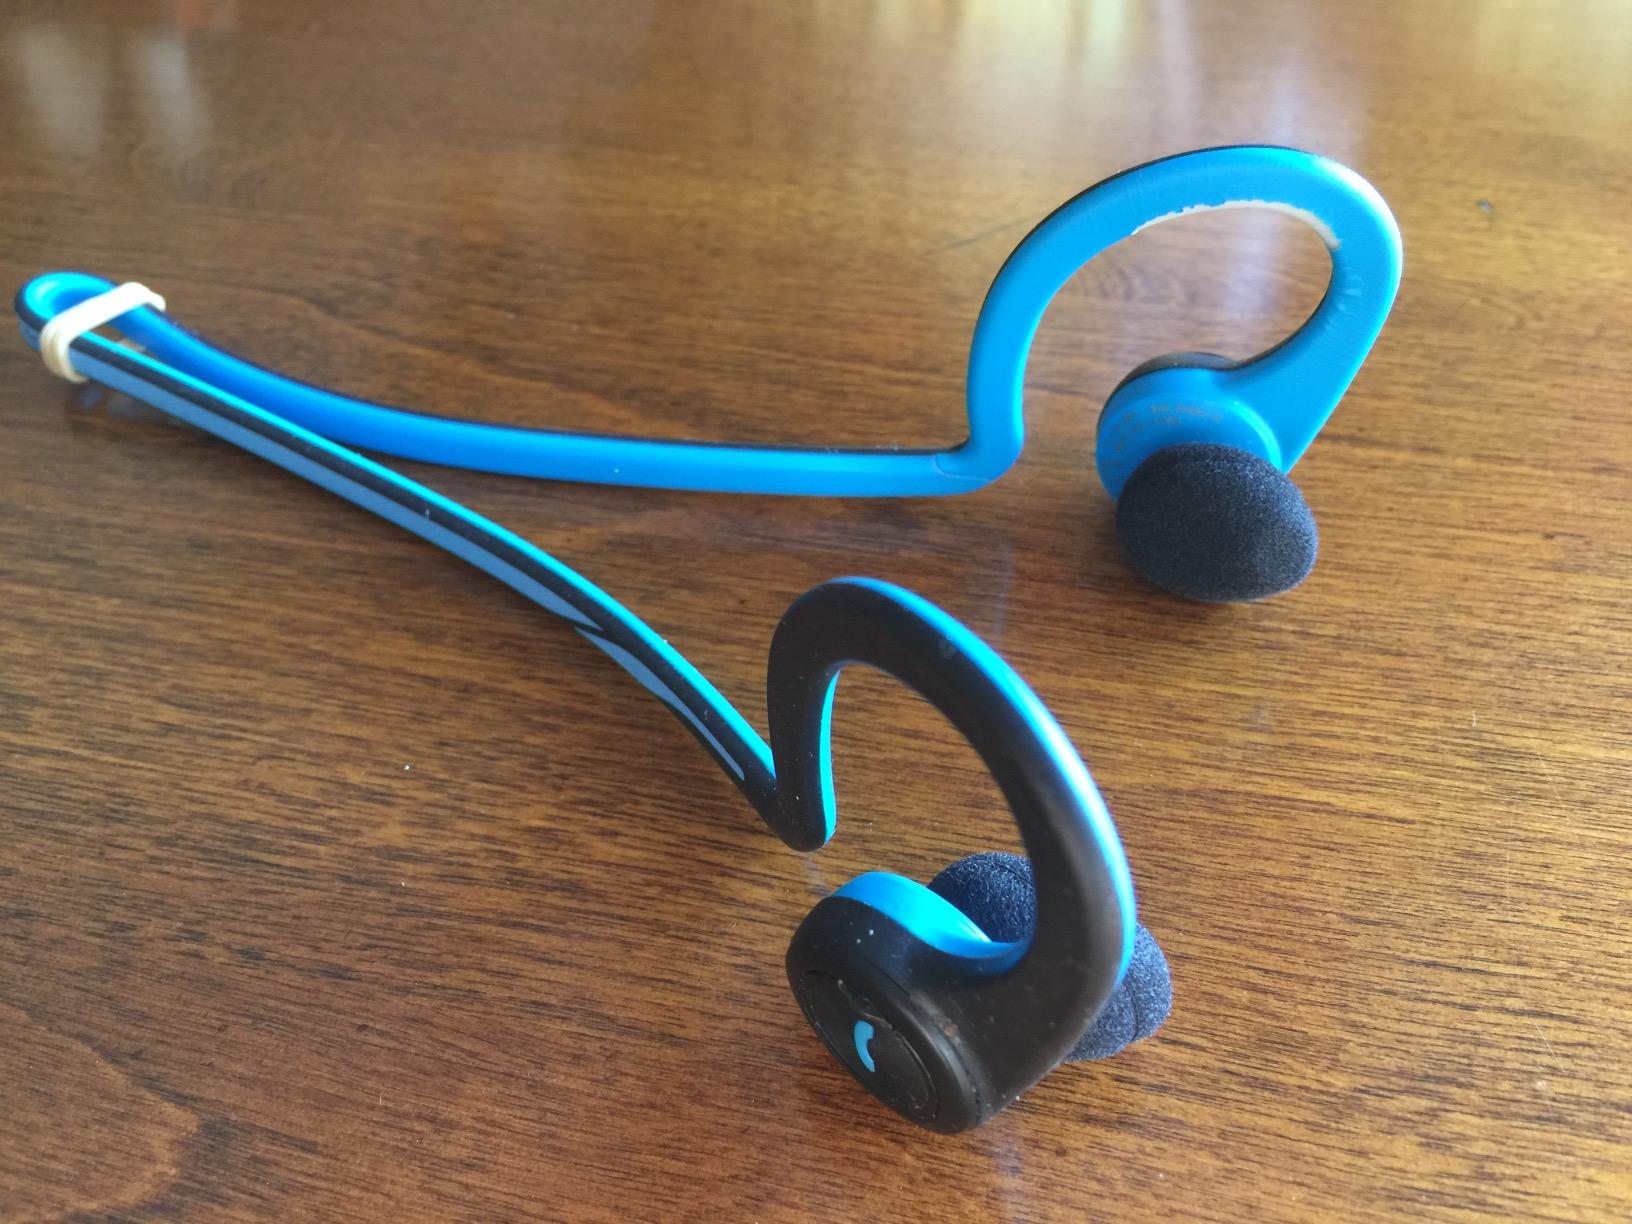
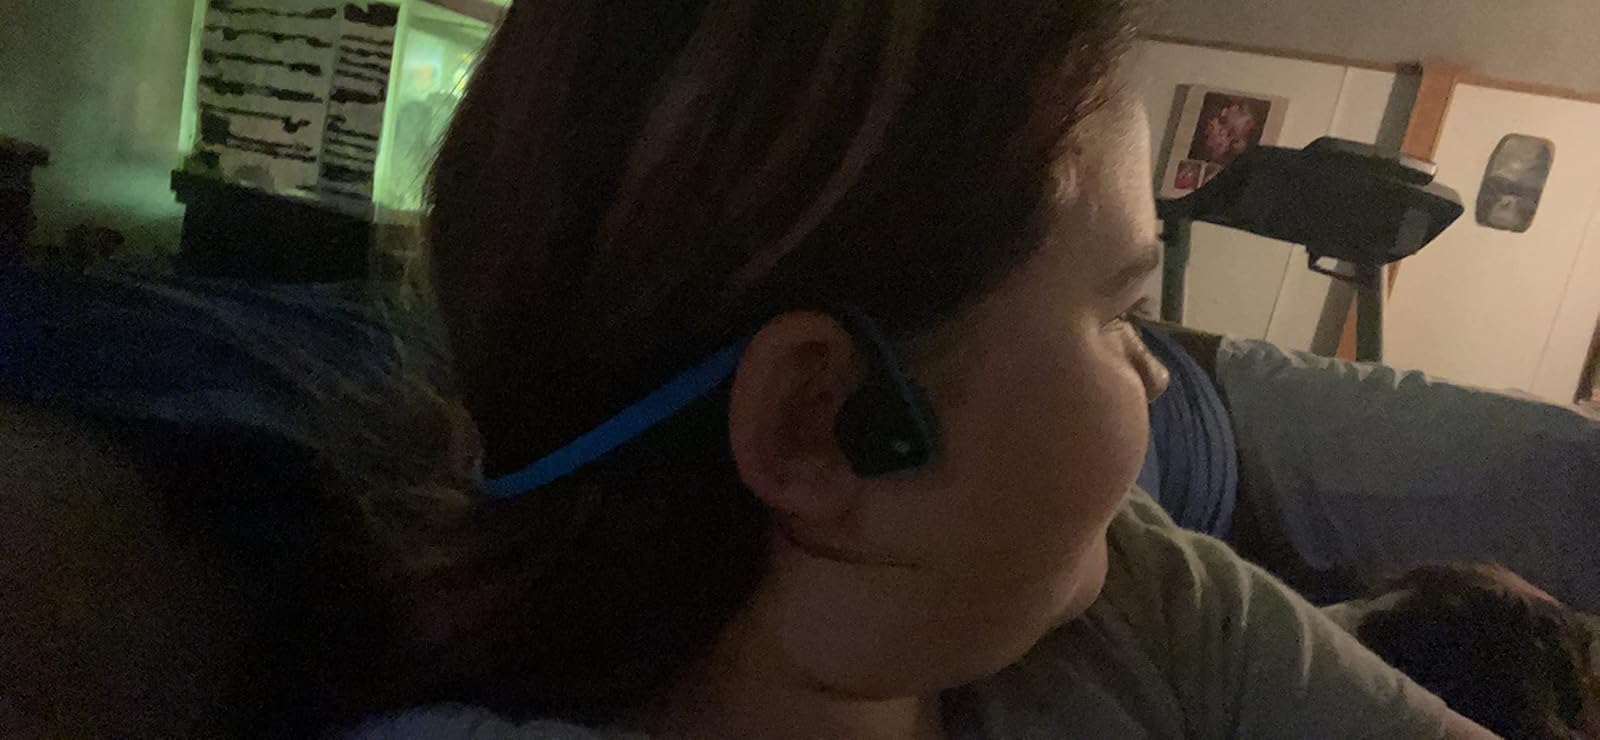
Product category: headphones
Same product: no